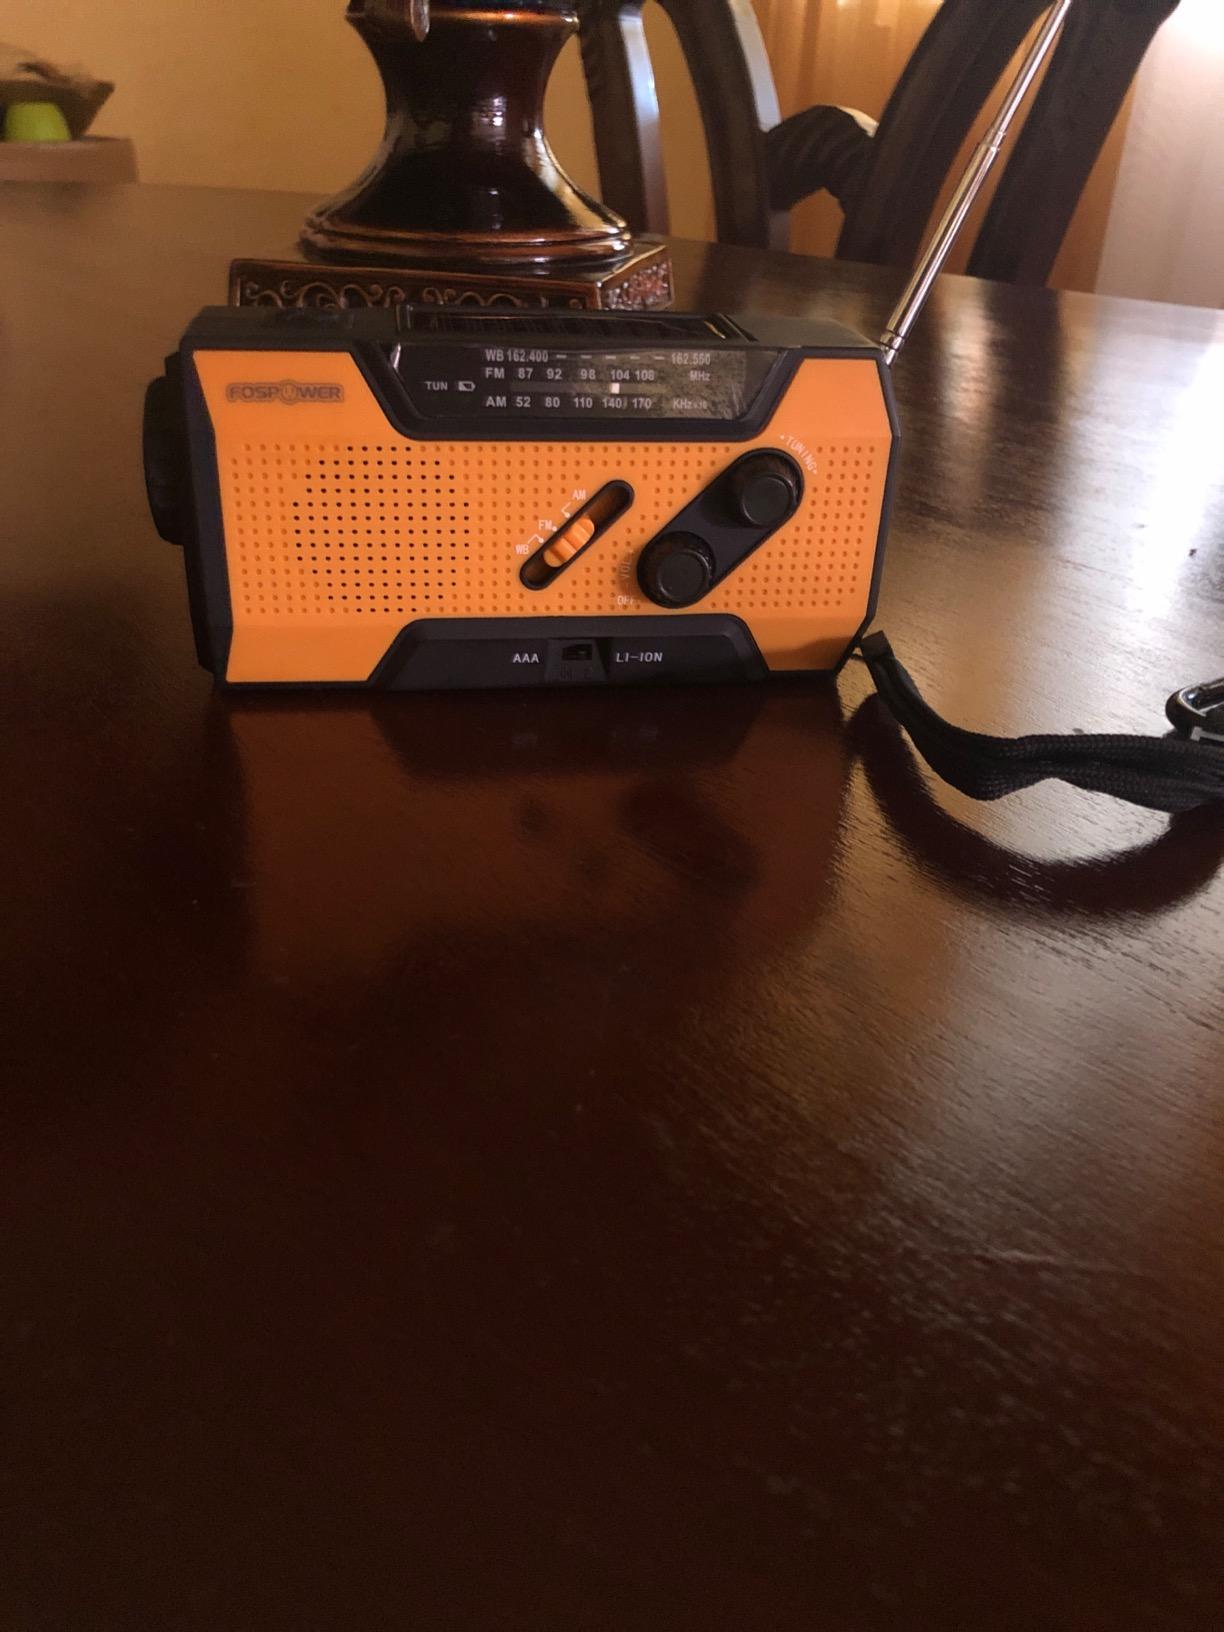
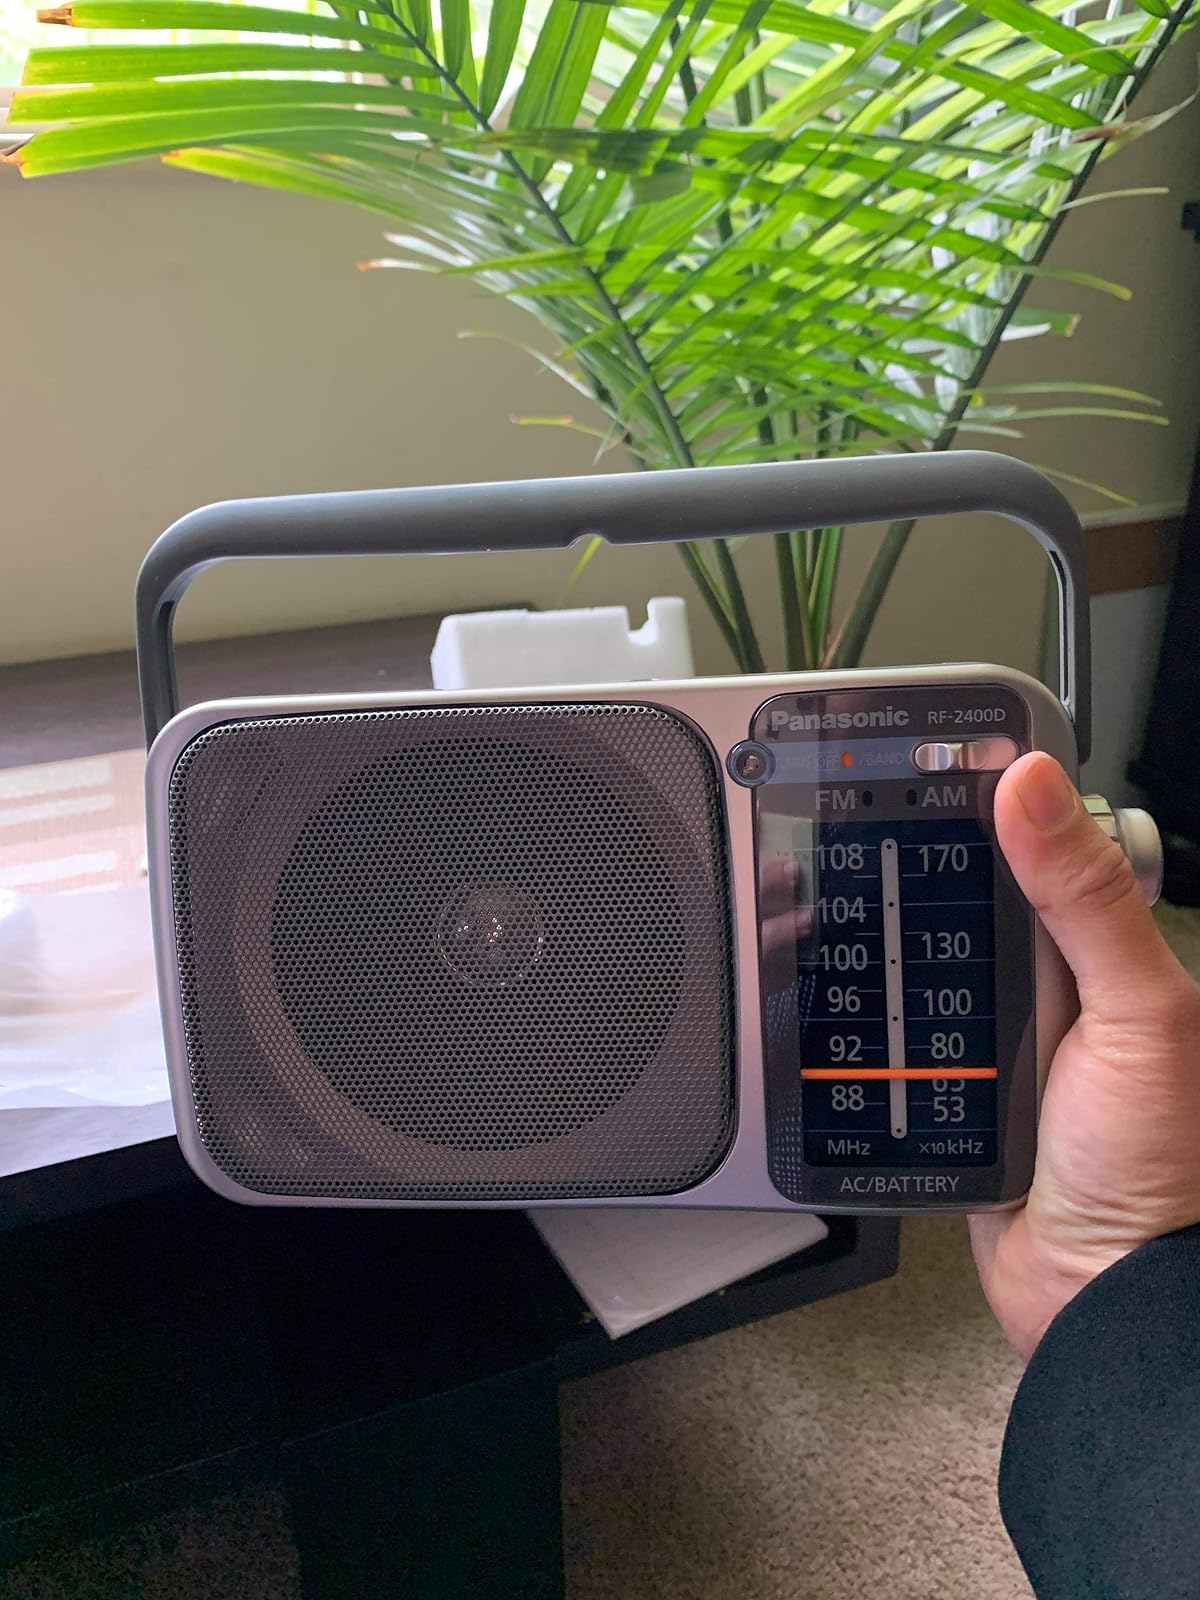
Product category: radio
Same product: no